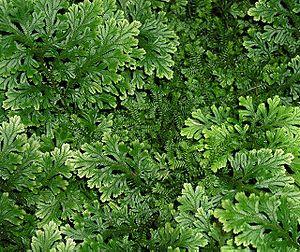
Cette page a pour objet de présenter un arbre phylogénétique des Lycophyta, c'est-à-dire un cladogramme mettant en lumière les relations de parenté existant entre leurs différents groupes, telles que les dernières analyses reconnues les proposent. Ce n'est qu'une possibilité, et les principaux débats qui subsistent au sein de la communauté scientifique sont brièvement présentés ci-dessous, avant la bibliographie.
Les Sélaginellacées sont une famille de plantes appartenant à la division des Lycophytes. C'est la seule famille de l'ordre monotypique des Selaginellales, qui ne comporte qu'un seul genre, celui des Sélaginelles.
En botanique, la ramification est, avec la croissance en longueur et en épaisseur, un des processus qui permettent aux plantes, organismes adaptés à leur mode de vie fixée, de s'agrandir et d'optimiser les surfaces d'échanges avec le milieu extérieur, caractéristiques de leur stratégie d'exploitation des ressources. La division des axes en plusieurs organes juvéniles aériens et souterrains participe à l'architecture et au port des plantes.